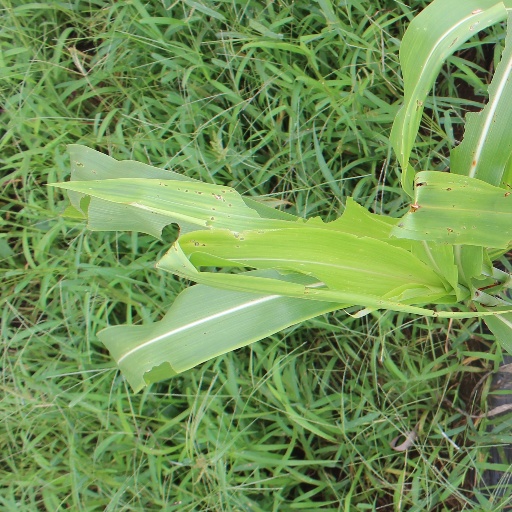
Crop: sorghum